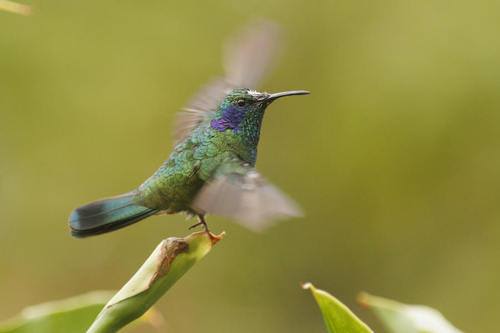
a colorful bird with a blue nape and breast, with a green back.
the small bird is green and purple with a long thin bill and short tail feathers.
this bird has a blue cheek, a long black bill, and a green belly
this small bird is blue and green and has a long curved beakvery colorful small green, blue and purple bird with fluttery wings and longer brown beaka small bird with a long black bill and purple cheek patch, with orange feet.
this is a green bird with a purple cheek patch and a long beak.
small green bird with a long pointed beak and green tail feathers.
this small bird has a long, thin grey beak and a colorful breast and back spotted with greens and blues.
this bird is green with blue and has a long, pointy beak.
Species: Green Violetear